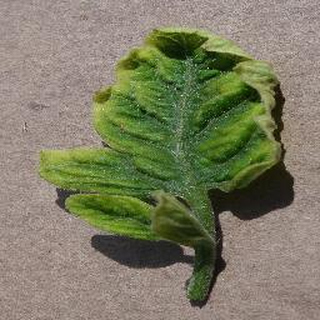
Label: tomato_yellow_leaf_curl_virus